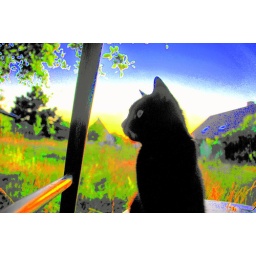
Our cat Frodo sitting very close to me while reading in the evening garden